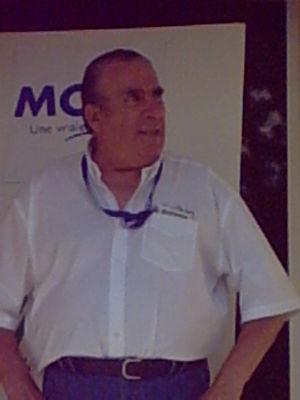
Raphael Géminiani lors de la cérémonie protocolaire à l'issue de l'étape du Tour de l'Ain 2004 arrivant à Oyonnax le 11 août 2004.